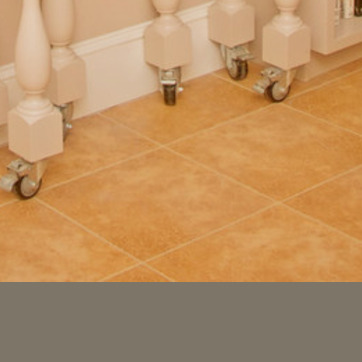
Material: tile